Büro Ha

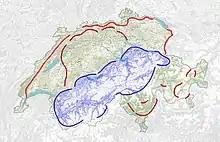
The Swiss National Redoubt defensive plan. When the war started it was updated

The prognosis for the war's outcome was accurate, but inevitable success was not associated with the war effort. The convoys across the Atlantic, vital to Britain, could hardly defend themselves against German submarine attacks until 1942. It was only with the invention of radar and the orchestrated use of air surveillance, radio reconnaissance and radar that convoys could be effectively protected from 1942 onwards. The defence of the Soviet Union was on the brink of failure in 1941 and 1942. In June 1941, parts of the Wehrmacht leadership already assumed that the blitzkrieg against the Soviet Union would be successful. It was not until 5 December 1941 that the attack became bogged down thirty kilometres from Moscow during the Battle of Moscow. Hitler's second campaign was also difficult for the Soviet Union to stop. Only by narrow margins and with endless sacrifices was the Soviet Union able to stop the more northerly German advance at Stalingrad and the more southerly one at Novorossiysk.